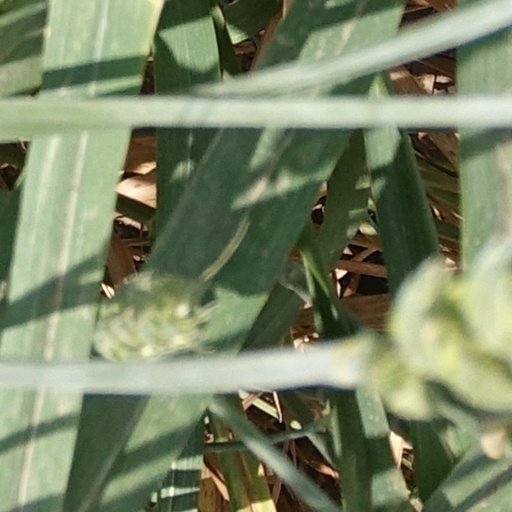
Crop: wheat